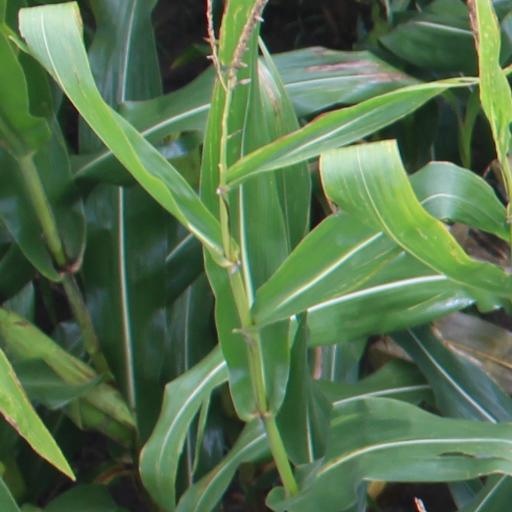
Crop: maize; corn